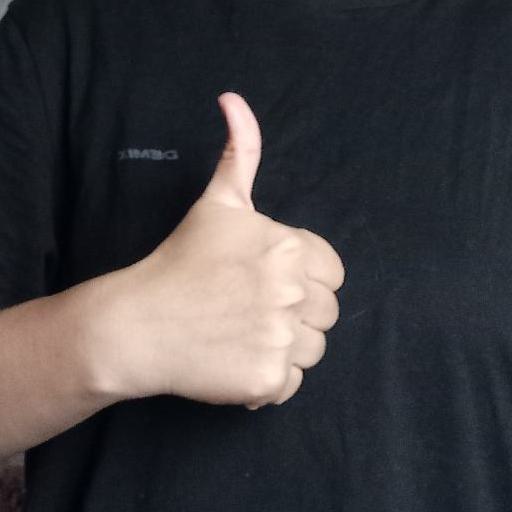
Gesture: like